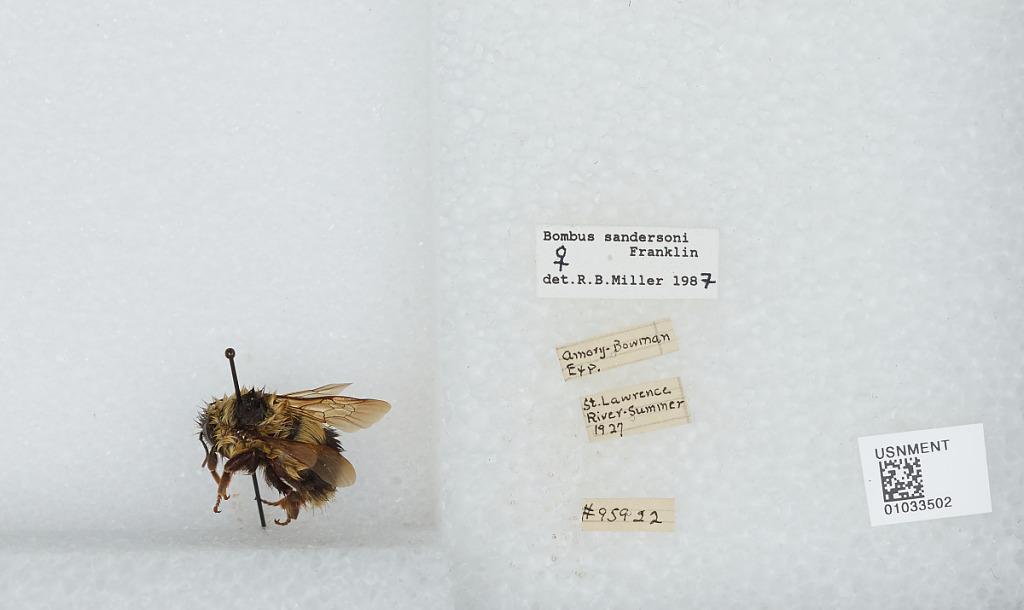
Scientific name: Bombus (Pyrobombus) sandersoni Franklin
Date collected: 1927--
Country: Canada
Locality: St. Lawrence River
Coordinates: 45.1859, -74.3235
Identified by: Miller, R. B.